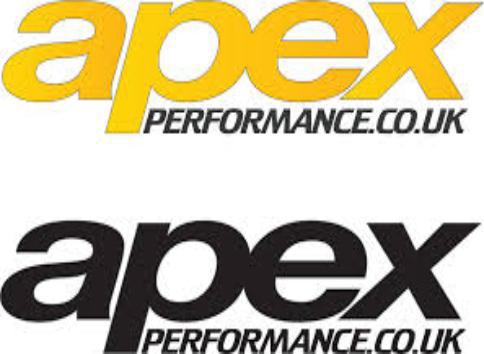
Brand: Apex
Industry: Others